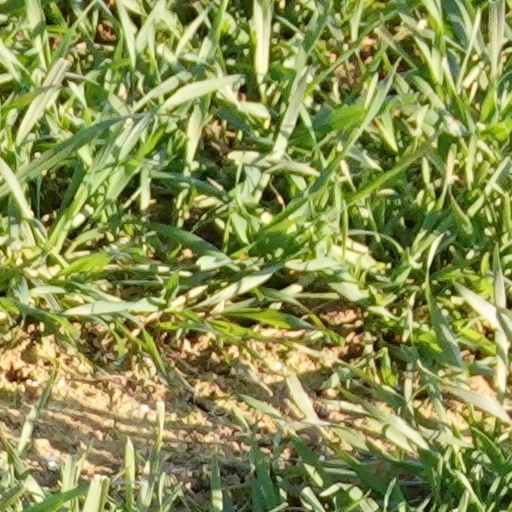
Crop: wheat